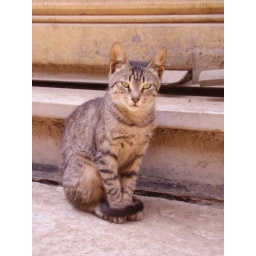
A cute kitty at the market in Cairo